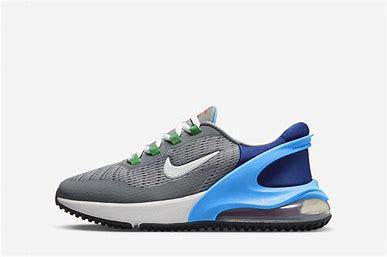
Brand: Nike
Model: Air Max 270 Go